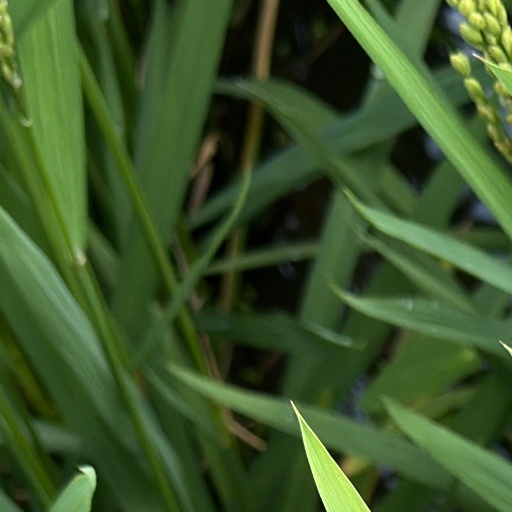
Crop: rice